Christopher S. Pedersen

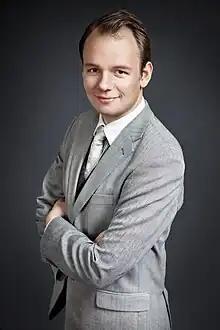
Christopher Pedersen Portrait

Pedersen started his musical education early, by singing in a church choir, and taking piano lessons from the age of eight. Pedersen has his bachelor's degree in performing arts from The Norwegian Academy of Music. Pedersen studied with professor Håkan Hagegård, professor Einar Steen-Nøkleberg, among others. Pedersen has taken many masterclasses abroad.